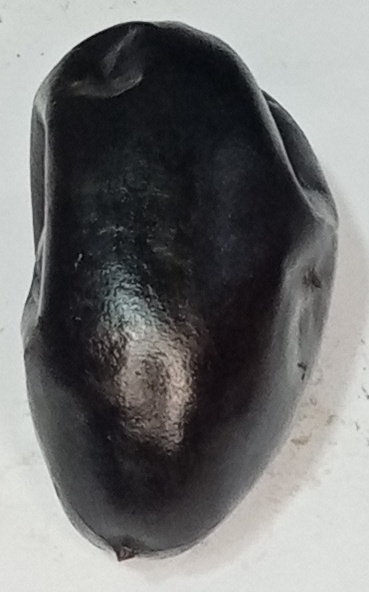
Variety: kupro
Size: large
Grade: grade-1